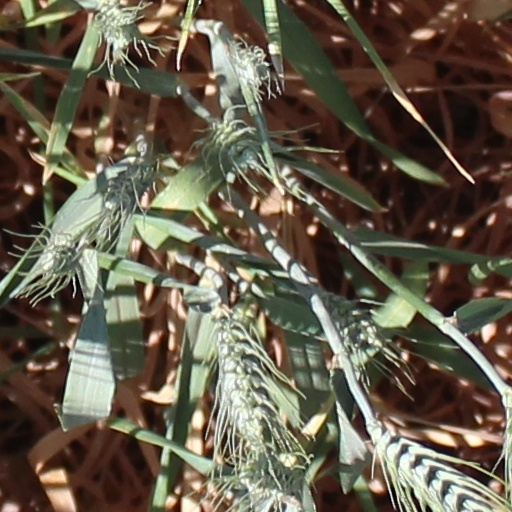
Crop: wheat